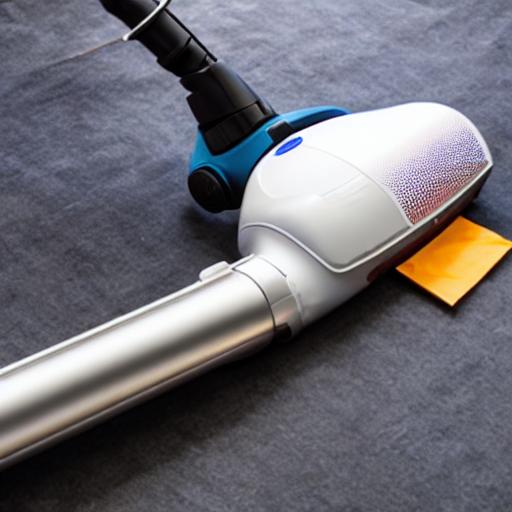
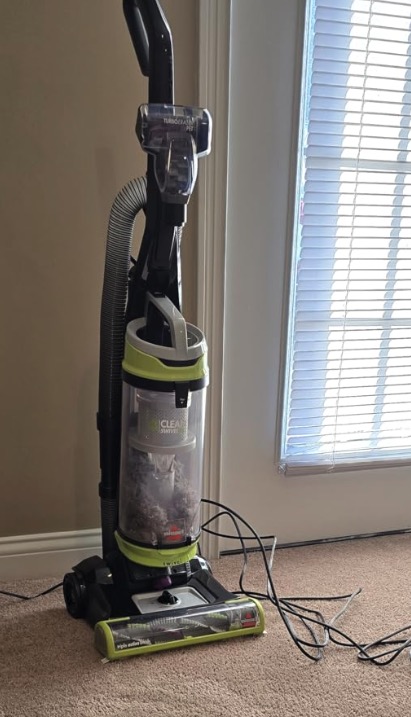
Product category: items_vacuum
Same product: no